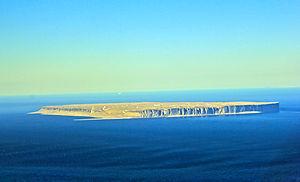
L'île du Prince-Léopold est une île du Nunavut située dans le détroit de Lancaster au nord-est de l'île Somerset. L'île et ses eaux environnantes font partie d'un refuge d'oiseaux migrateurs, le refuge d'oiseaux de l'Île Prince-Léopold.